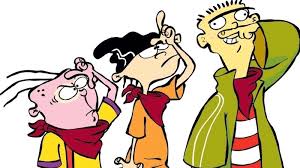
Portrait style: Cartoon Portrait